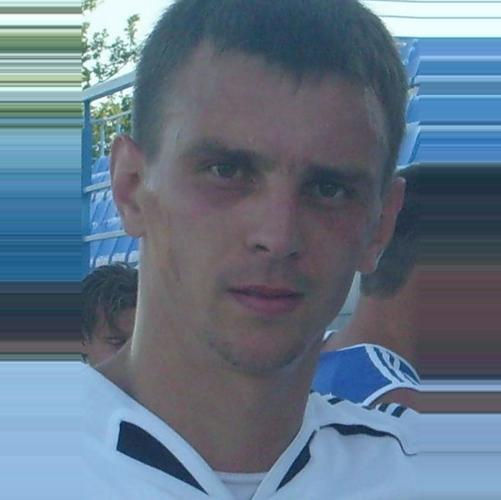
Age: 25